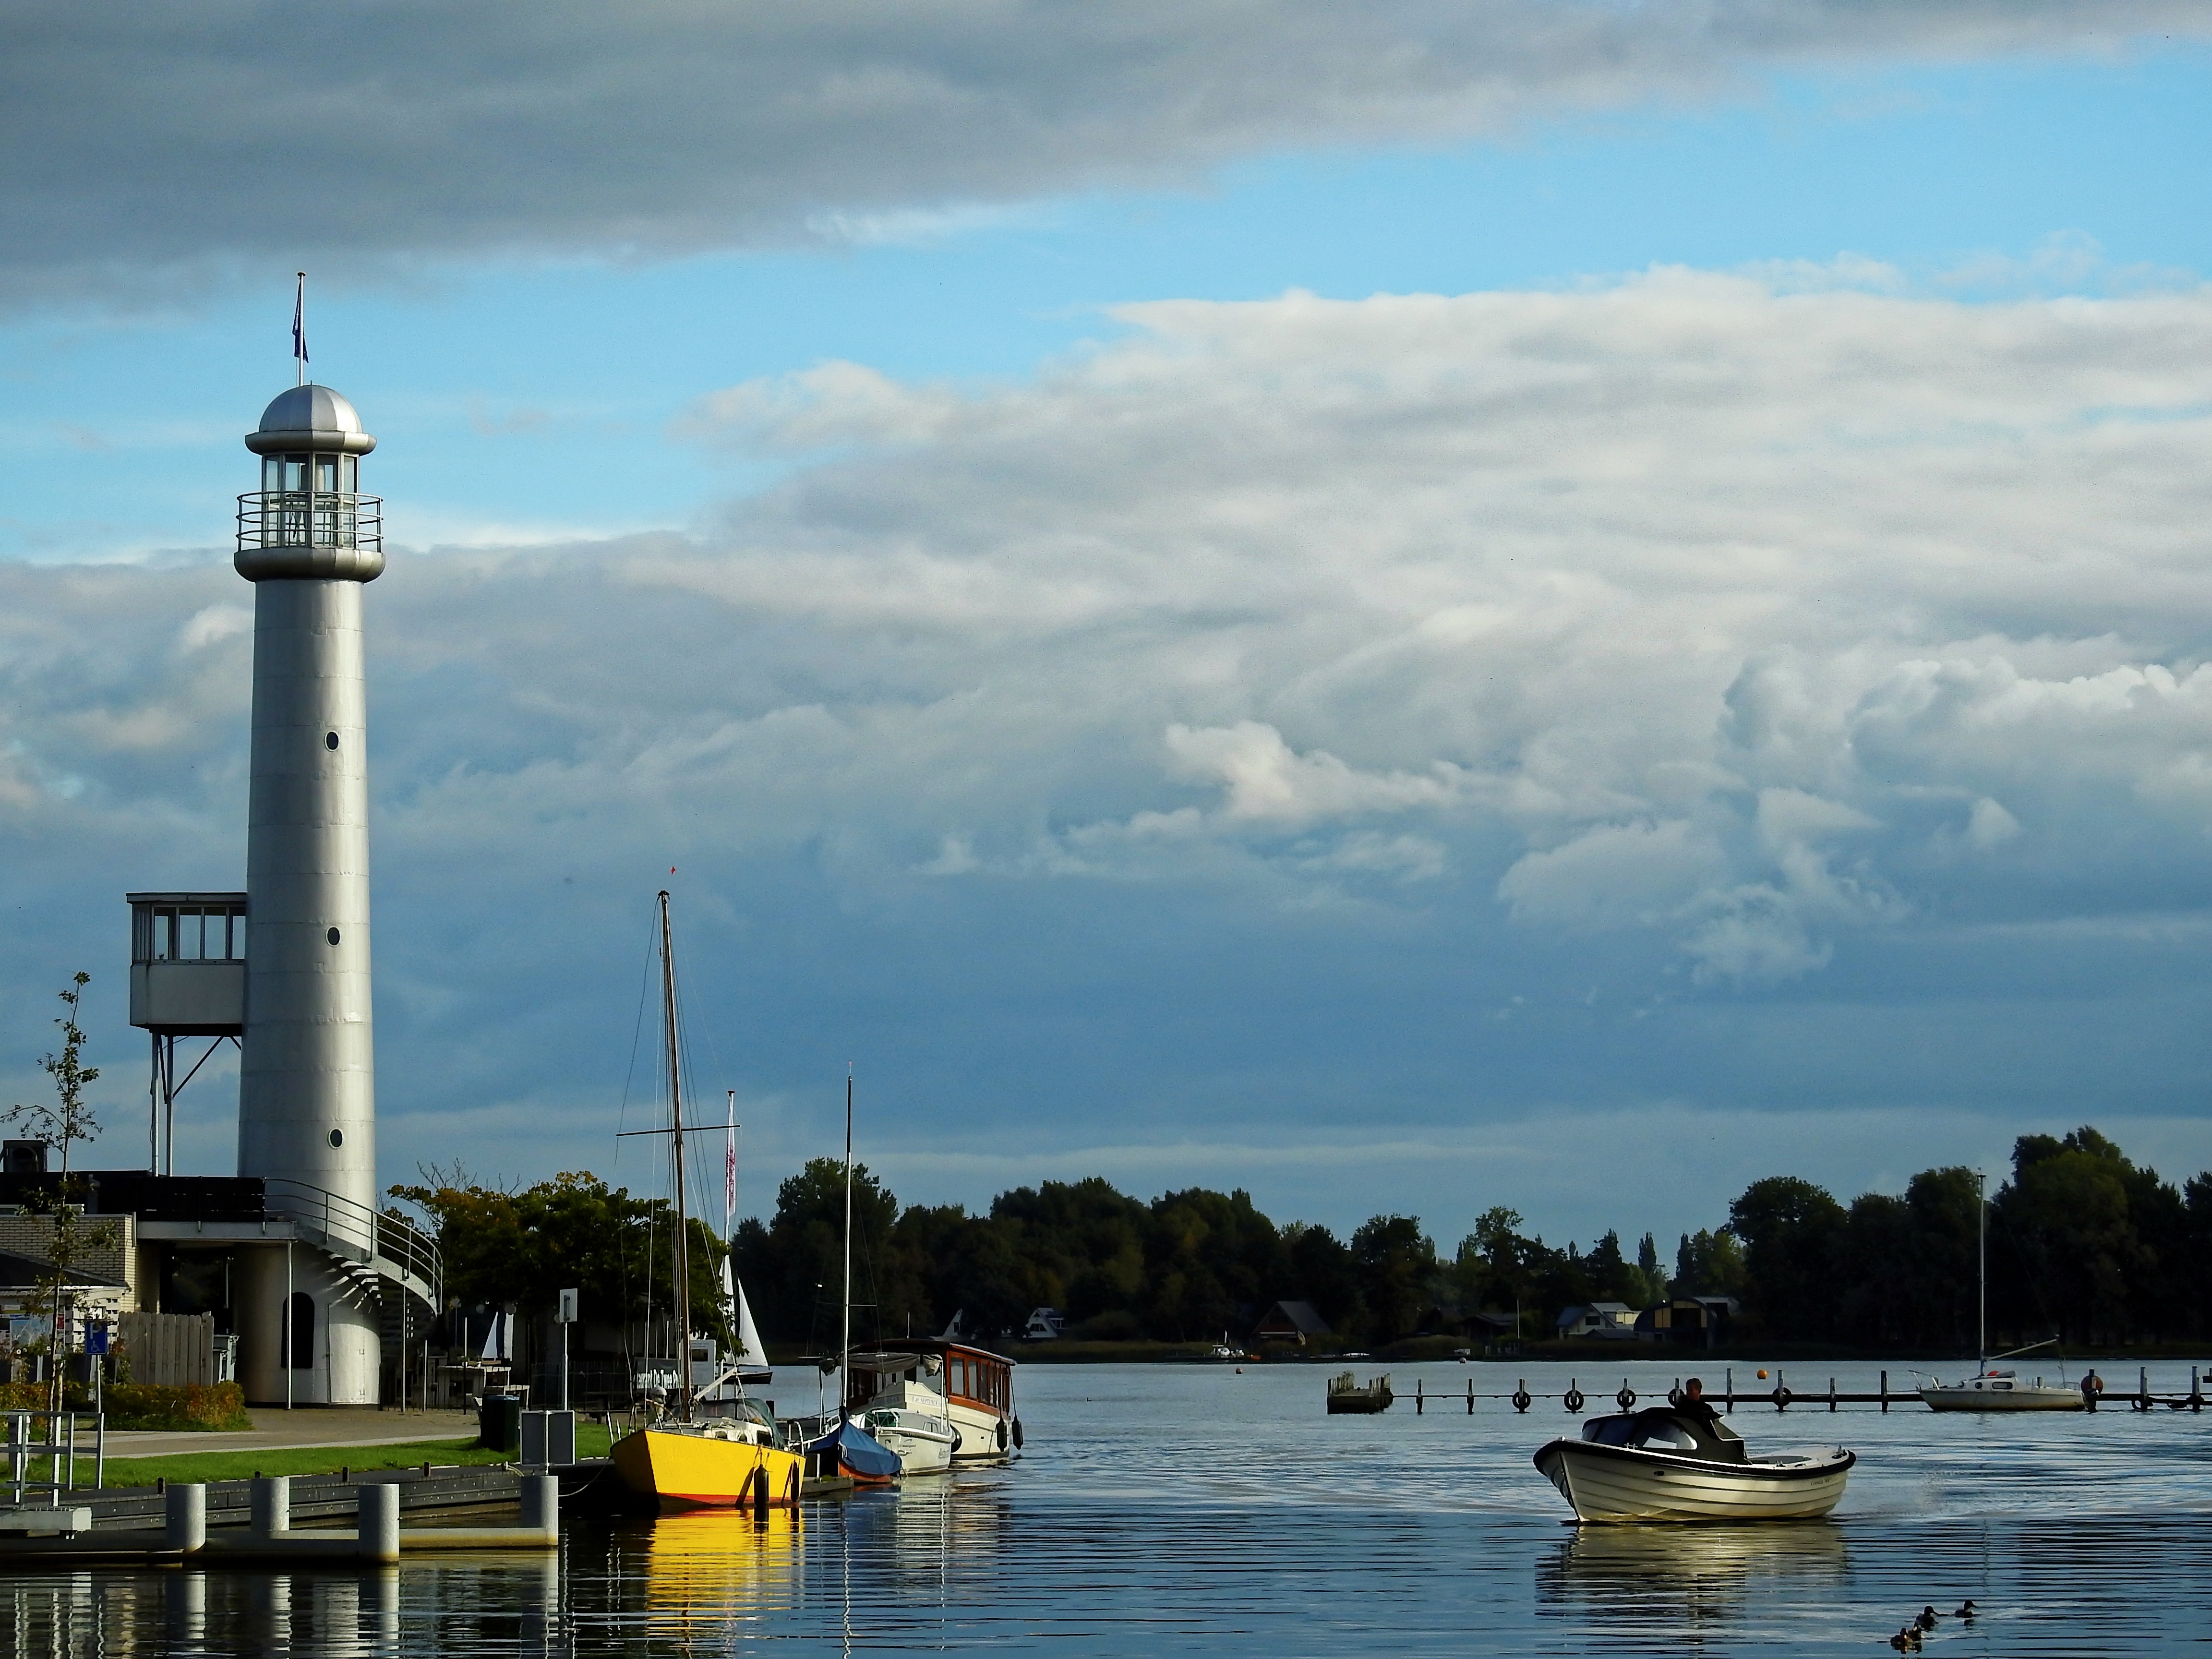
beach, sea, coast, water, ocean, dock, lighthouse, sky, boat, shore, lake, vacation, vehicle, tower, bay, harbor, blue, marina, port, holland, netherlands, clouds, boating, north sea